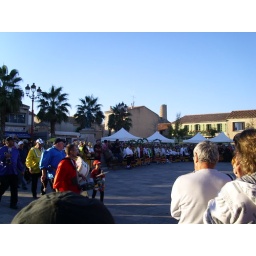
This is 4.30 pm on Sunday 26 Oct - not a cloud in the sky - lovely &amp;amp; warm!